John Franklin Henry

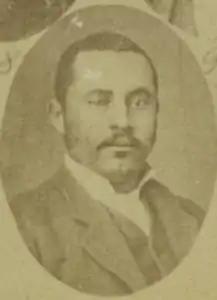

John Franklin Henry was a preacher, farmer, and state legislator in Mississippi. He represented Madison County, Mississippi in the Mississippi House of Representatives in 1884 and 1885.